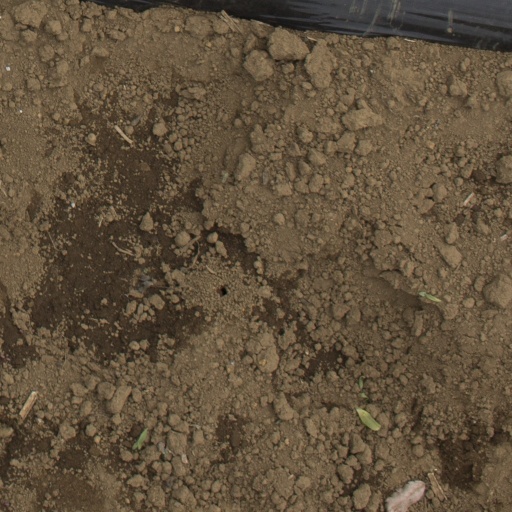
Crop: Jerusalem artichoke